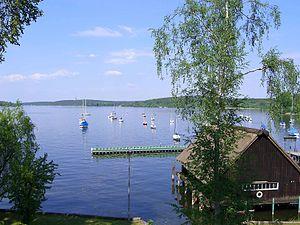
Berlin-Wannsee [ˈvanˌzeː] est un quartier de Berlin, faisant partie de l'arrondissement de Steglitz-Zehlendorf, isolé sur une île entre trois lacs, le grand lac Wannsee et le petit lac Wannsee, le lac Griebnitzsee et le canal Griebnitz. Pendant la séparation de la ville, ce quartier faisait partie du l'ancien district de Zehlendorf, situé à Berlin-Ouest.